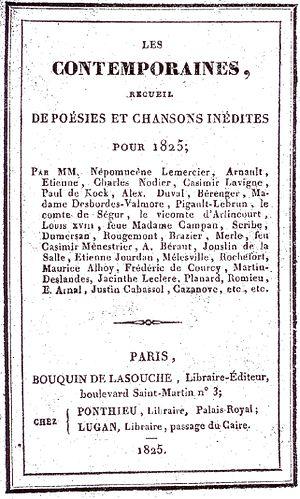
Couverture d'un recueil de chansons
La goguette est une ancienne pratique sociale festive en France et en Belgique consistant à se réunir en petit groupe amical plutôt masculin de moins de vingt personnes pour passer ensemble un bon moment et chanter. Puis cette pratique devient la base de sociétés festives et carnavalesques constituées.